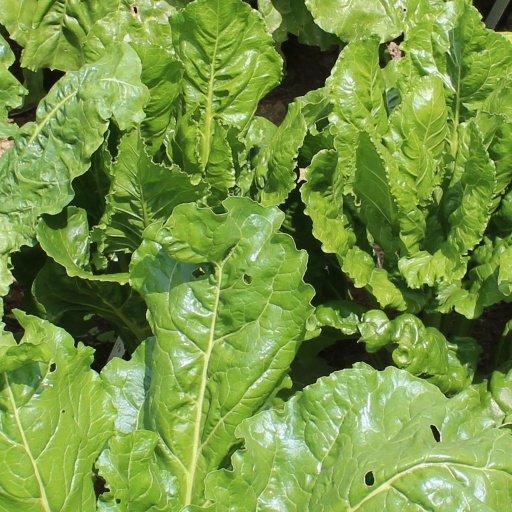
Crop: sugar beet